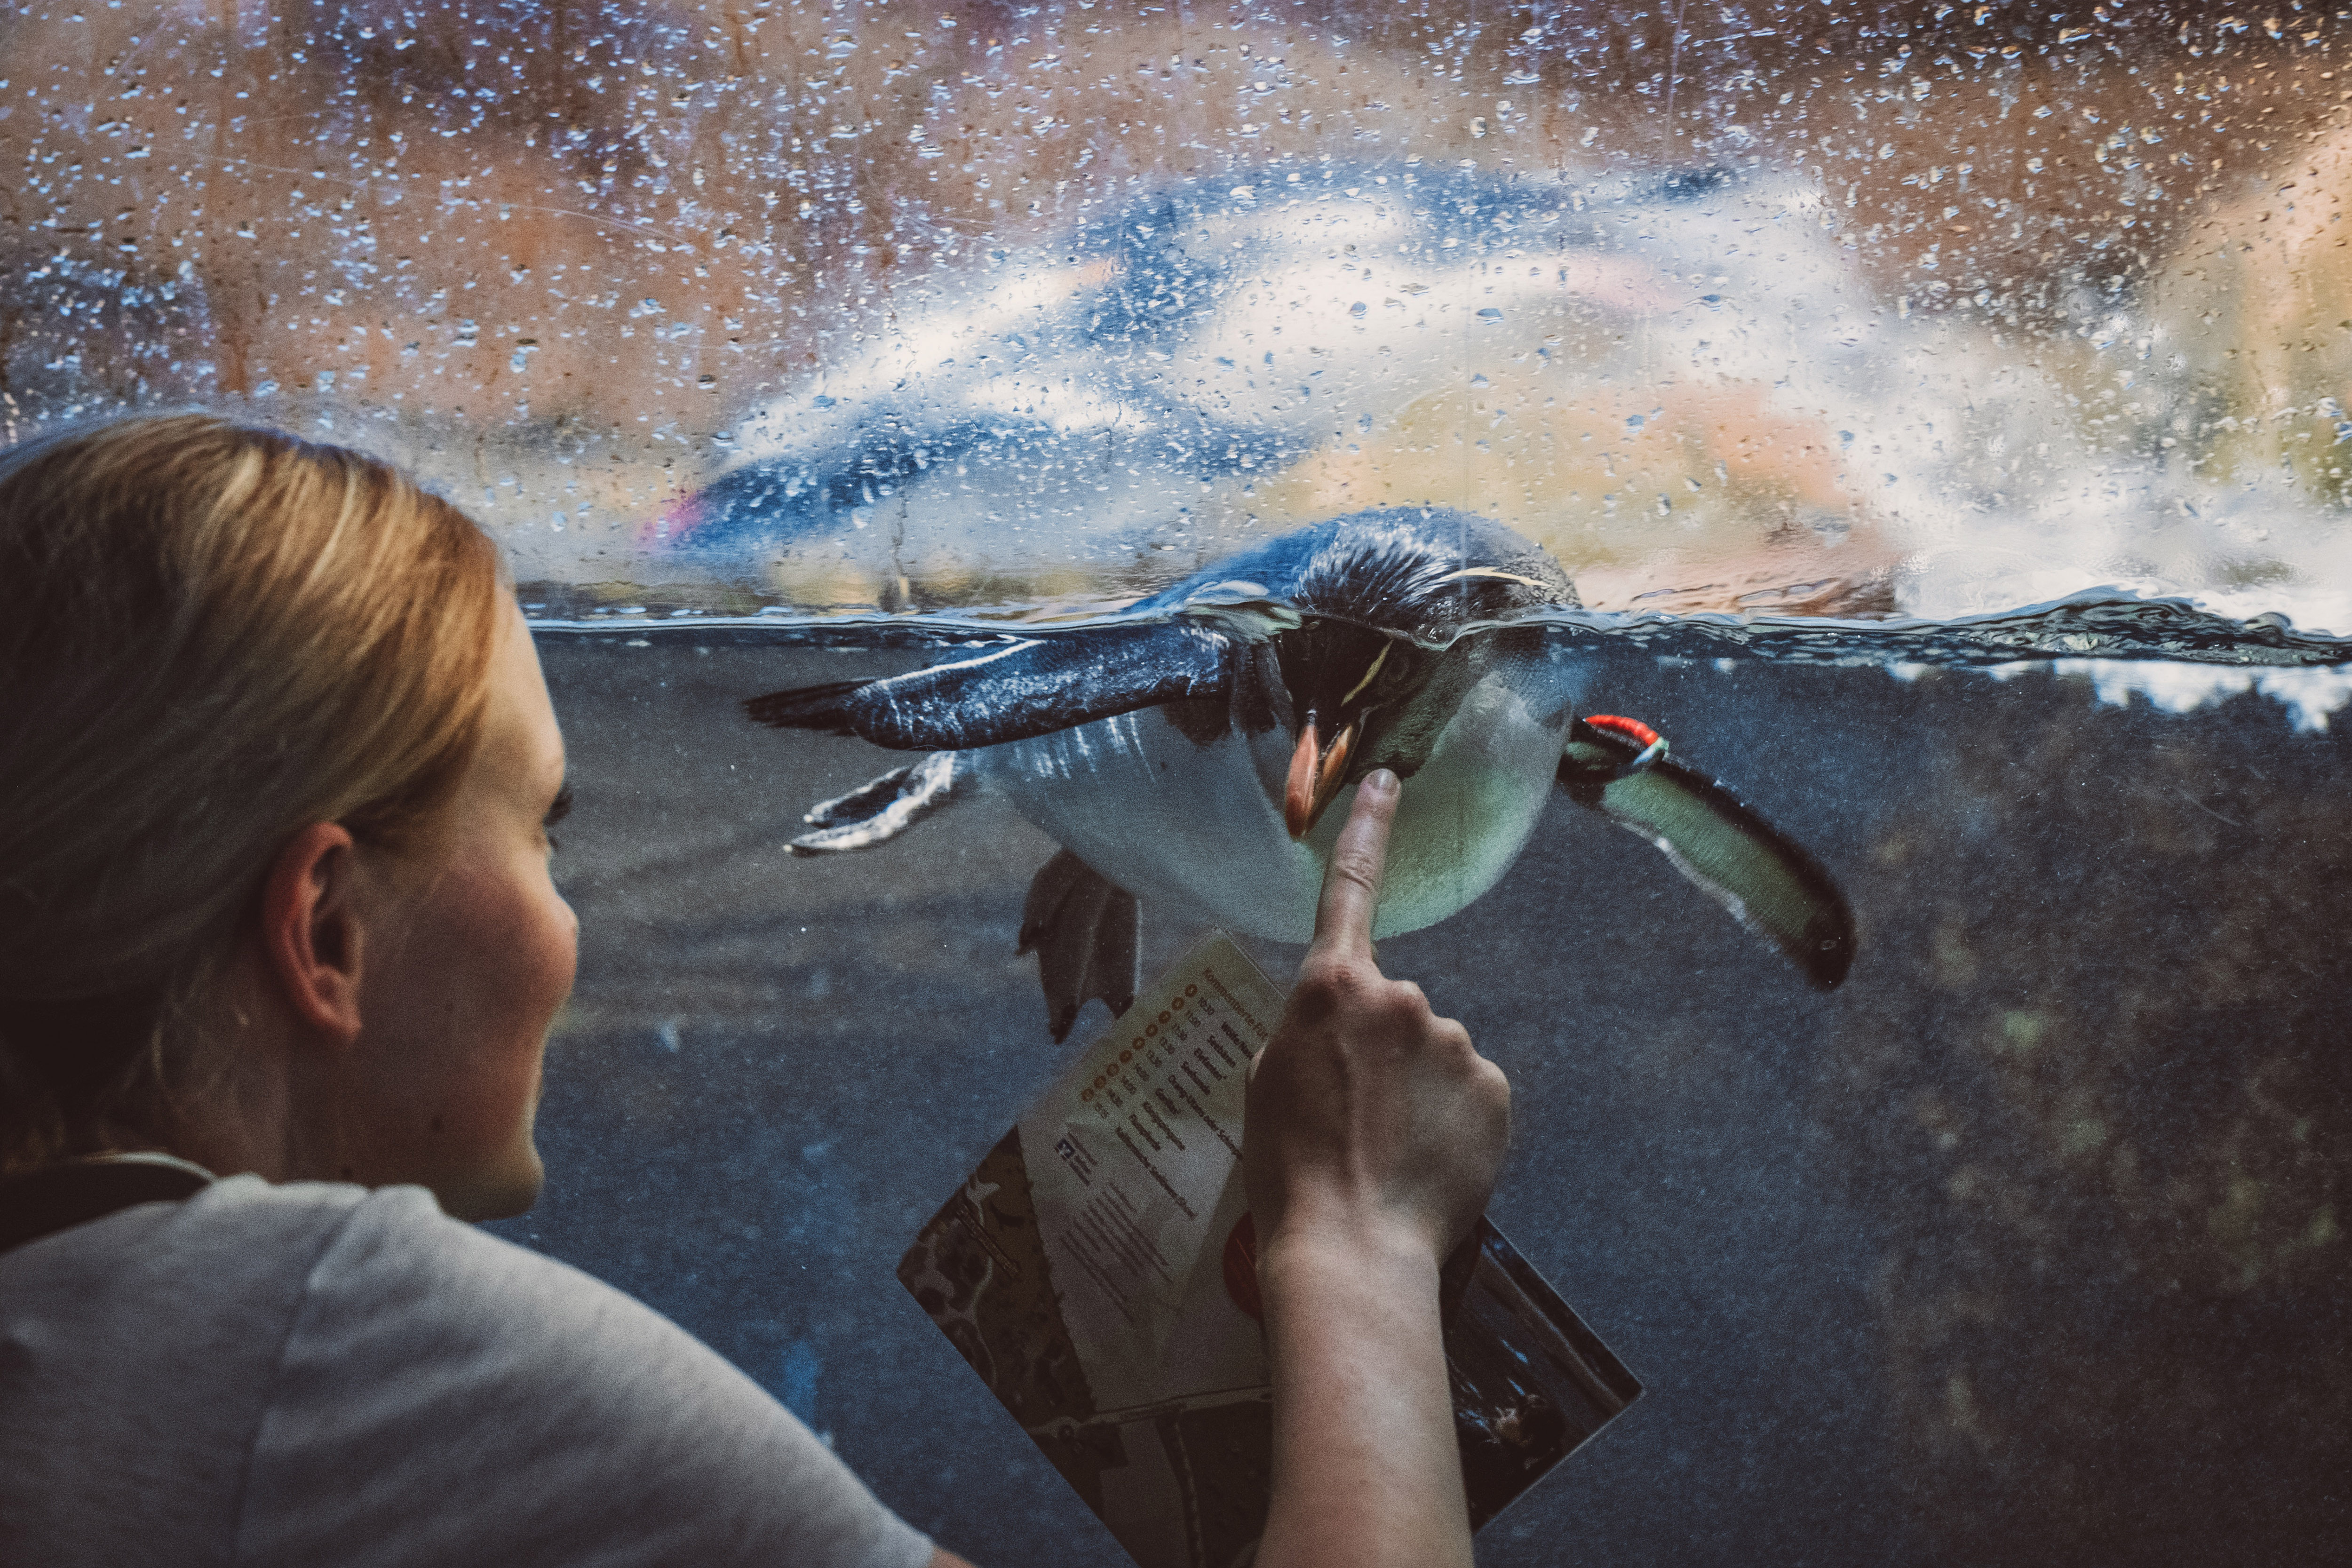
water, vacation, bird